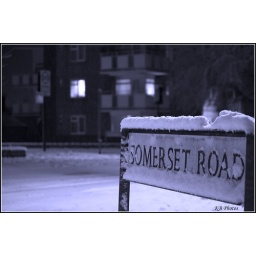
Photo of a local street covered in fresh snow, with a blue filter applied via photoshop..